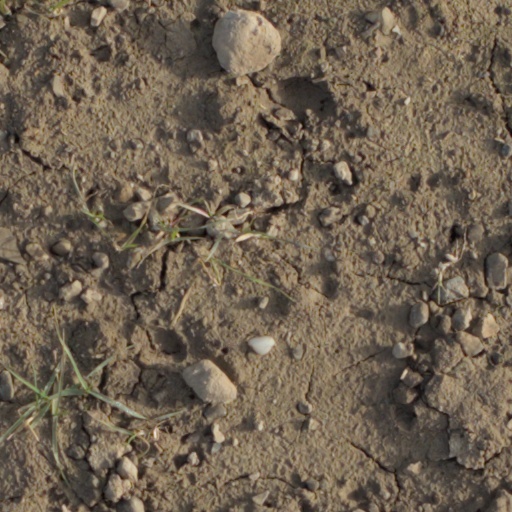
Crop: wheat